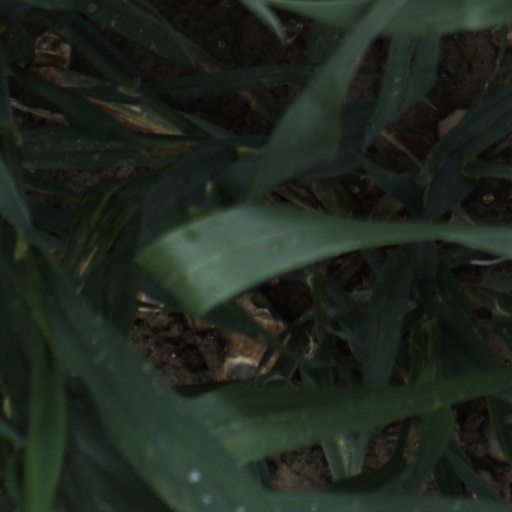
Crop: wheat